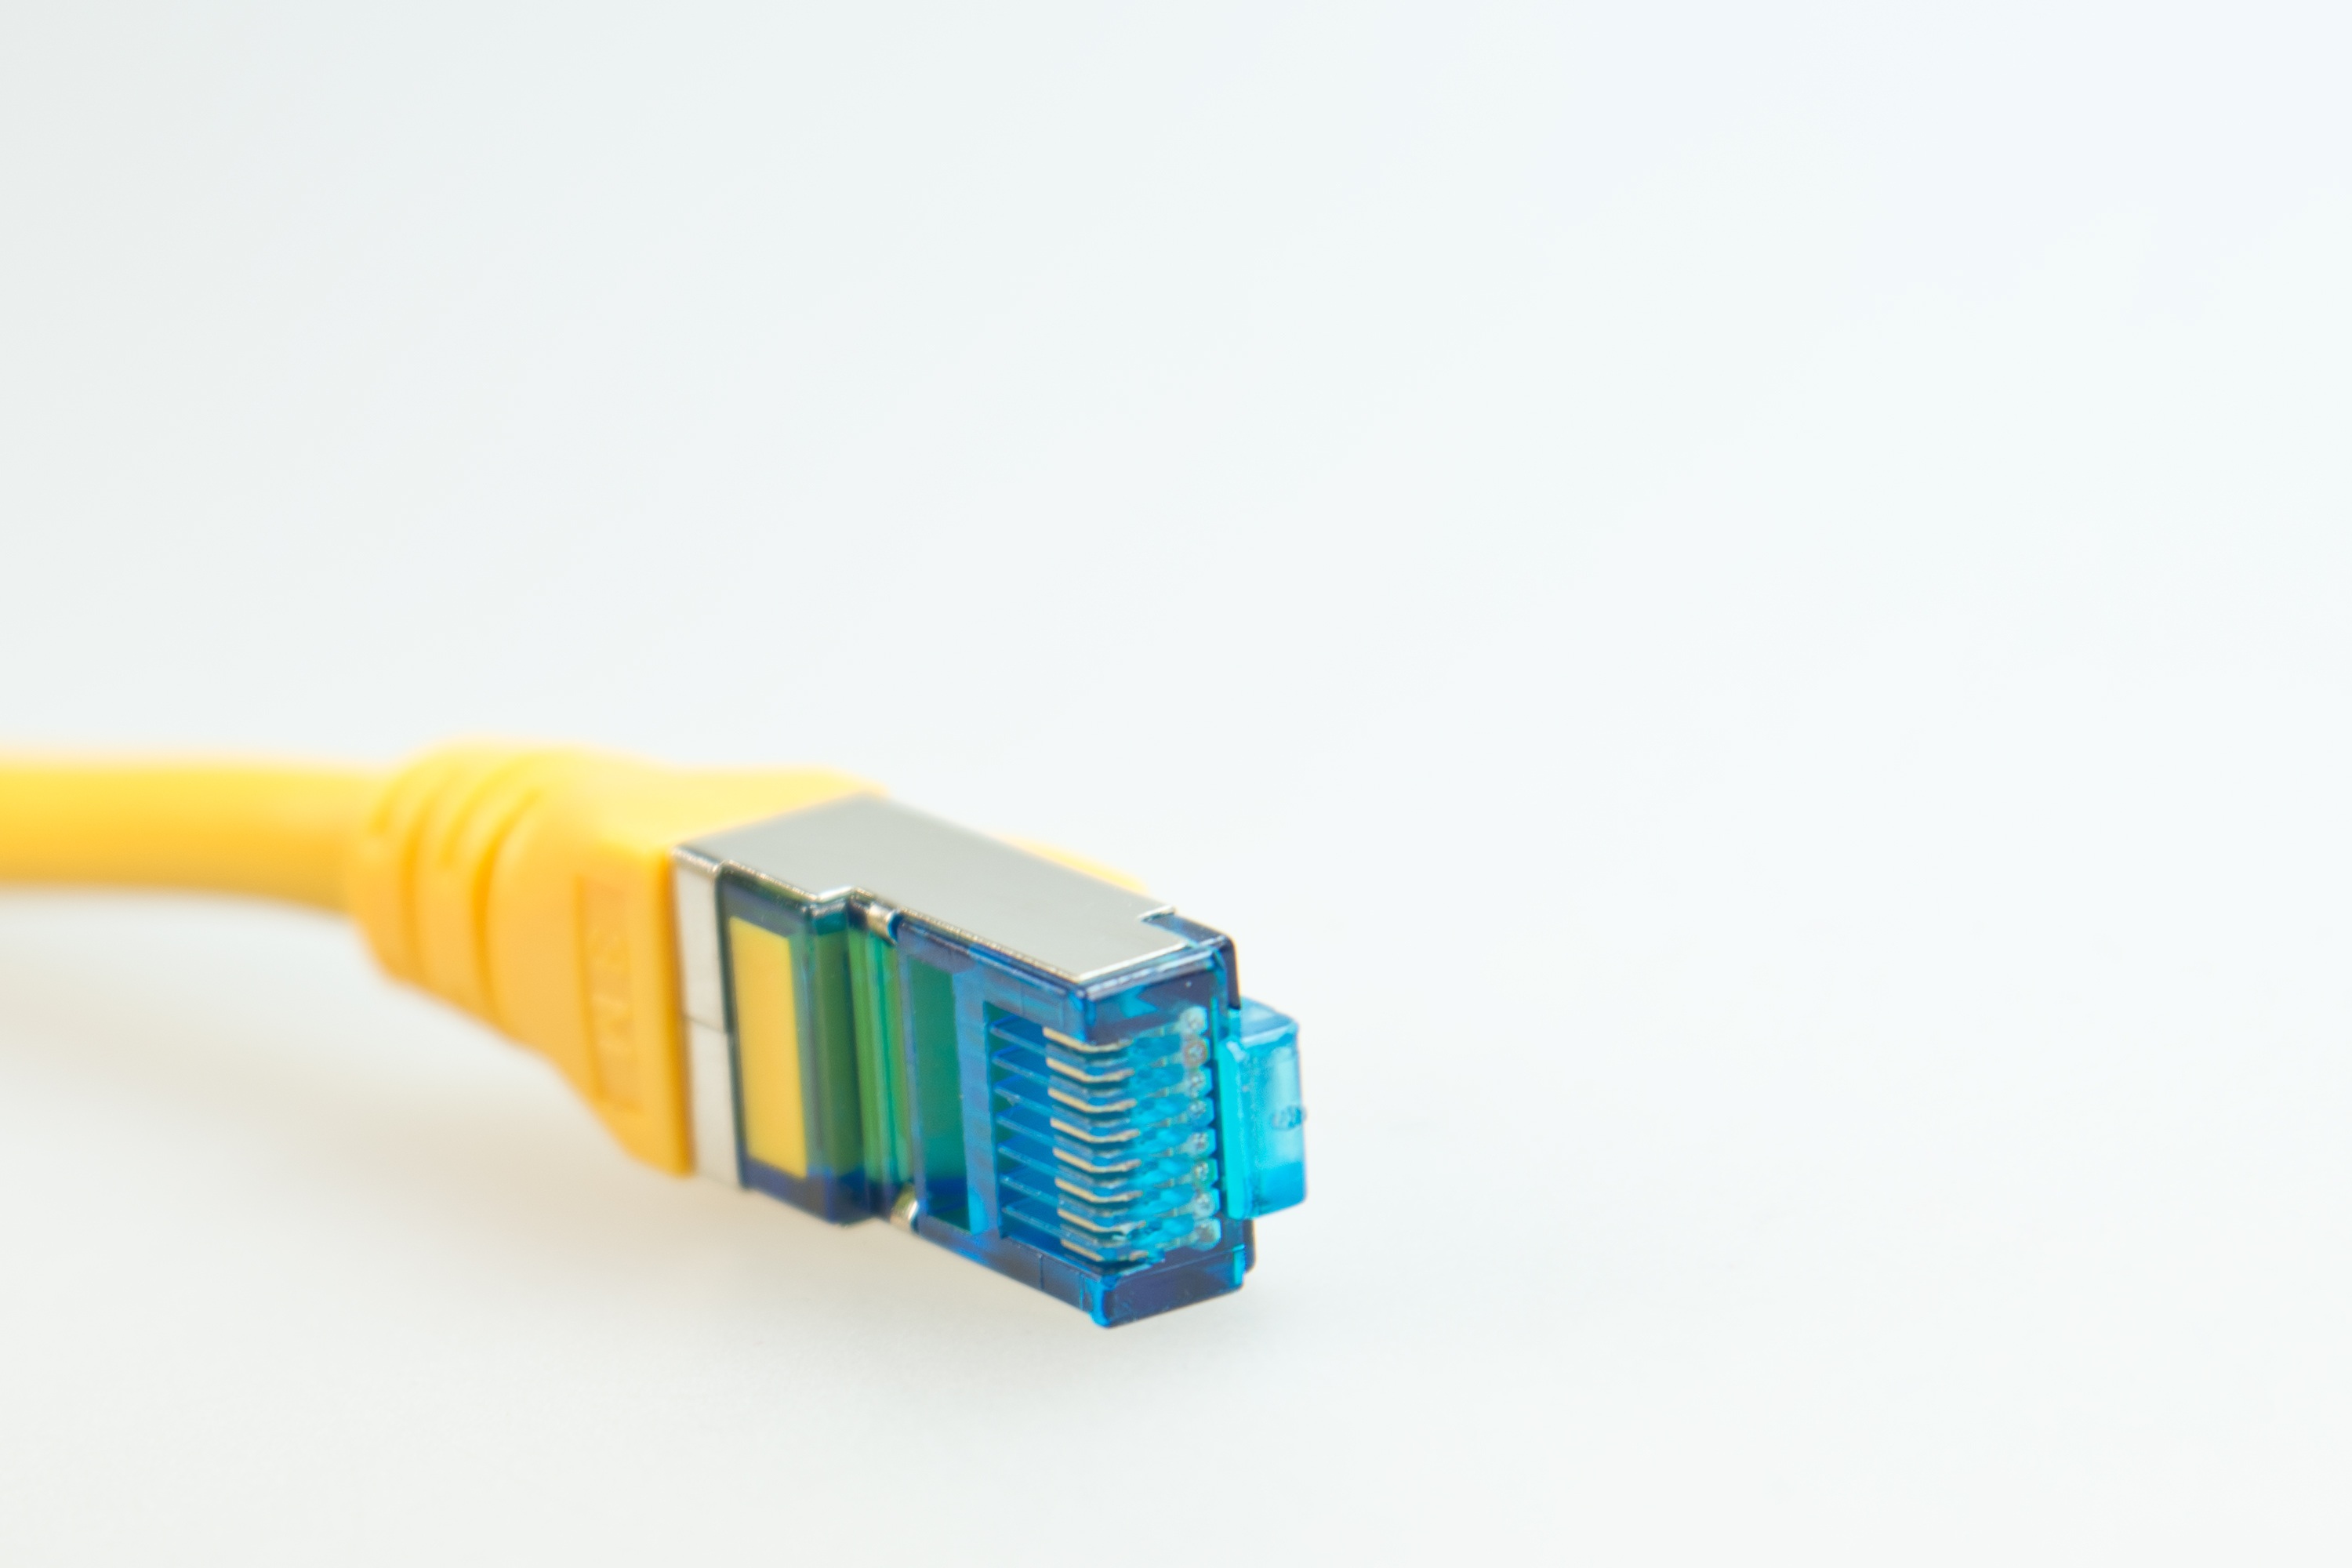
computer, technology, cable, line, macro, yellow, product, patch, rj, hardware, connection, network, plug, lan, data processing, edp, network cables, patch cable, lan cable, network connector, rj 45, rj45, electronic device, electronics accessory